Portland Branch Railway

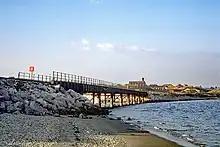
Portland branch bridge over the Fleet

Today, parts of the line can still be walked, but the course of the backwater railway viaduct has long since been replaced by Weymouth’s Swannery road bridge, which was built in virtually the same place. The former platforms at Westham and Rodwell are still to be seen and this section is a popular green trailway, the Rodwell Trail. The bridge over The Fleet at Smallmouth was demolished in 1972. The route now passes through a boatyard, then along the Portland causeway over open common land. Reaching the southwest corner of Portland Harbour, the route now lies under a landscaped earthen embankment, which marks the edge of Portland's National Sailing Academy. Here, there is little evidence of the old railway, until east of Castletown, within Portland Port, where it re-emerges to climb the steep hillside of East Weares. This section has become a fine walk and leads to the spectacular cliffside cutting above Church Ope Cove. This section made it one of the most scenic coastal branch lines in the south of England; it is now part of Dorset's World Heritage Jurassic Coast.